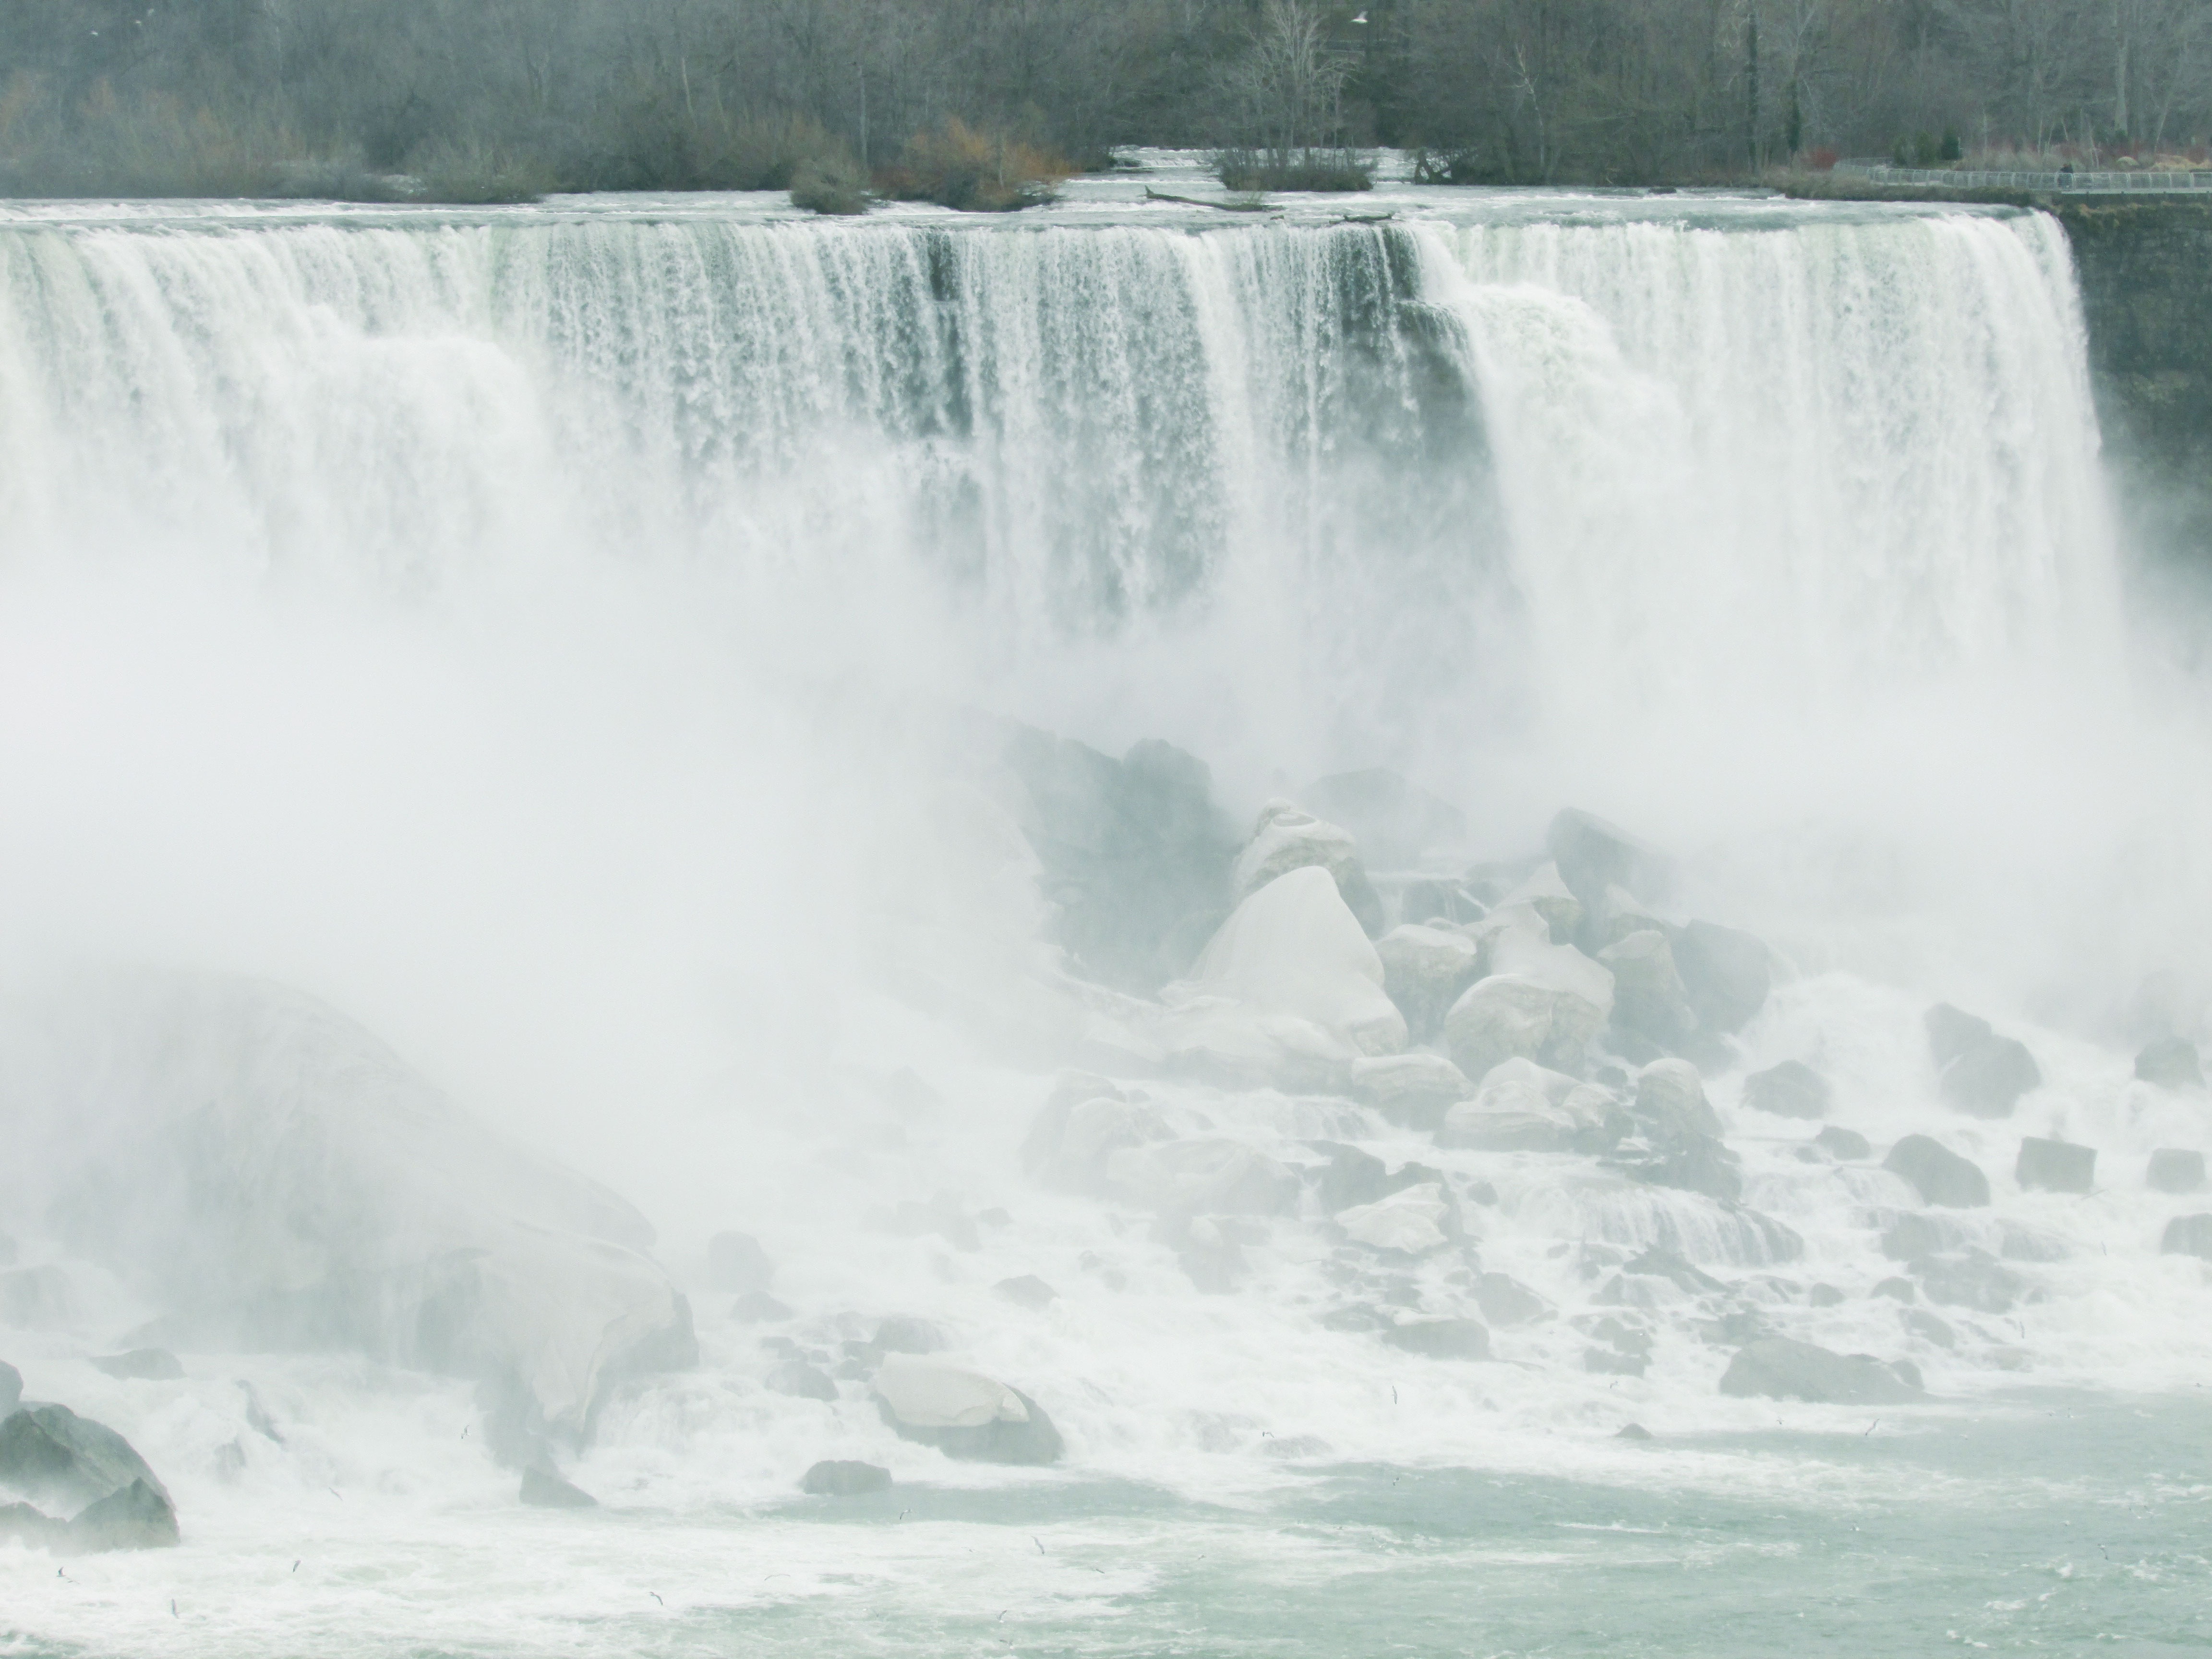
water, waterfall, wave, river, rapid, body of water, american, canada, falls, canadian, wasserfall, ontario, niagara, water feature, niagara falls, atmospheric phenomenon, geological phenomenon, wind wave